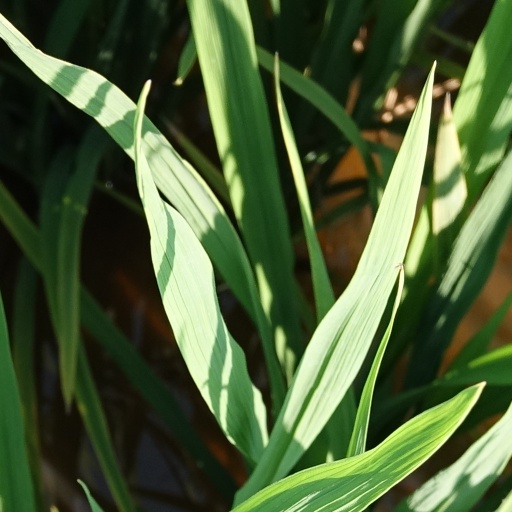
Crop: rice